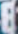
Number: 8